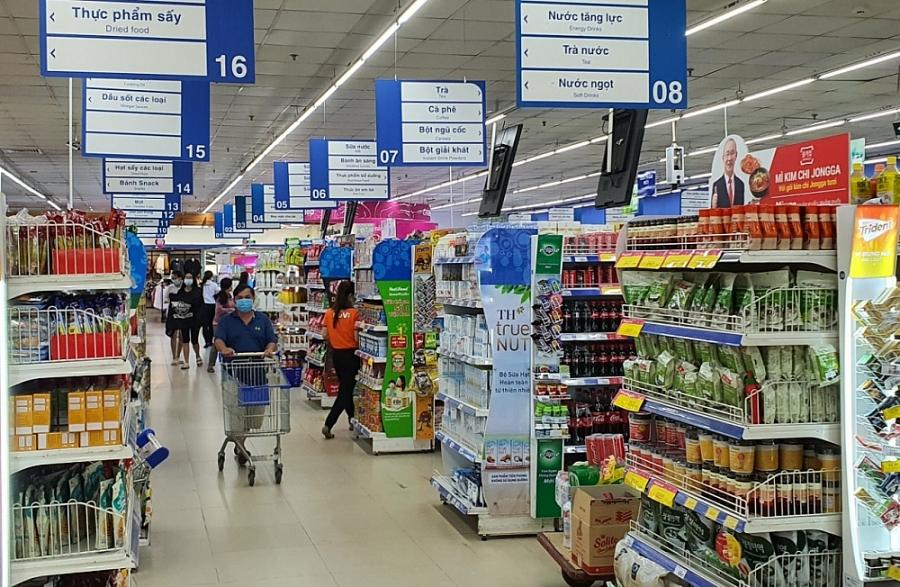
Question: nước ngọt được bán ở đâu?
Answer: ở quầy bán hàng số 8